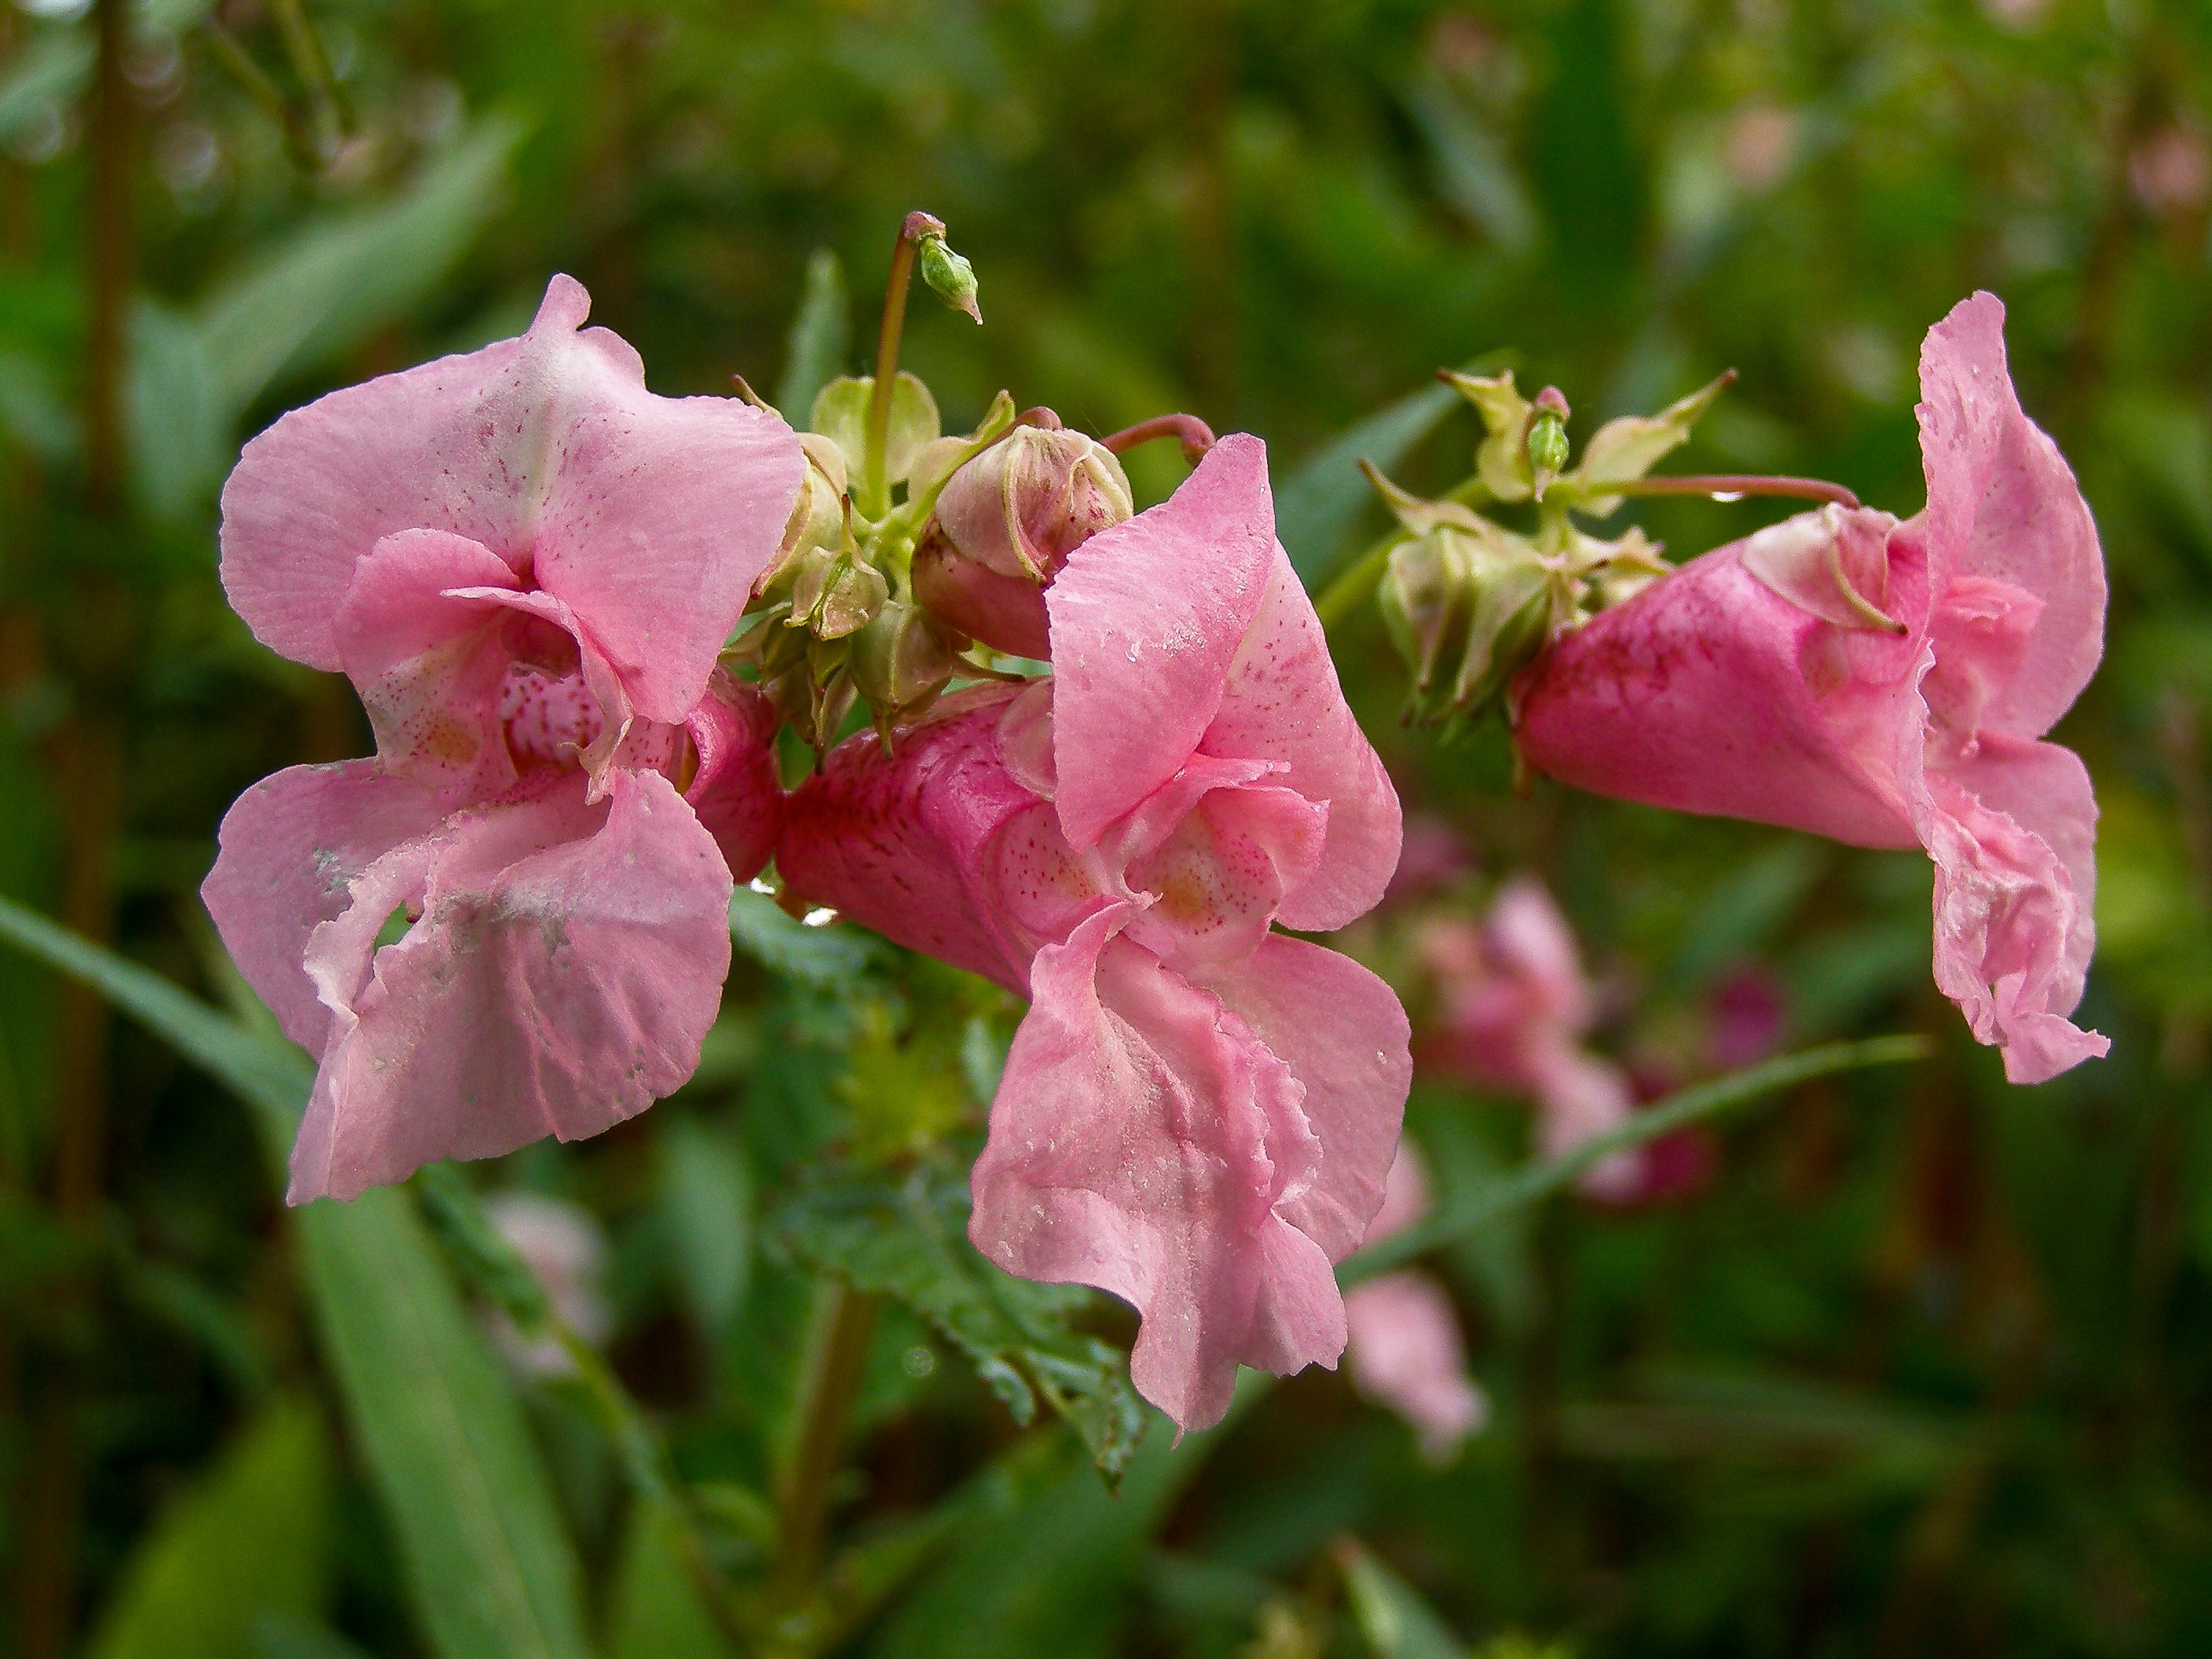
nature, blossom, plant, flower, petal, summer, botany, pink, flora, wildflower, shrub, snapdragon, macro photography, flowering plant, impatiens glandulifera, dashing, himalayan impatiens, land plant, everlasting sweet pea